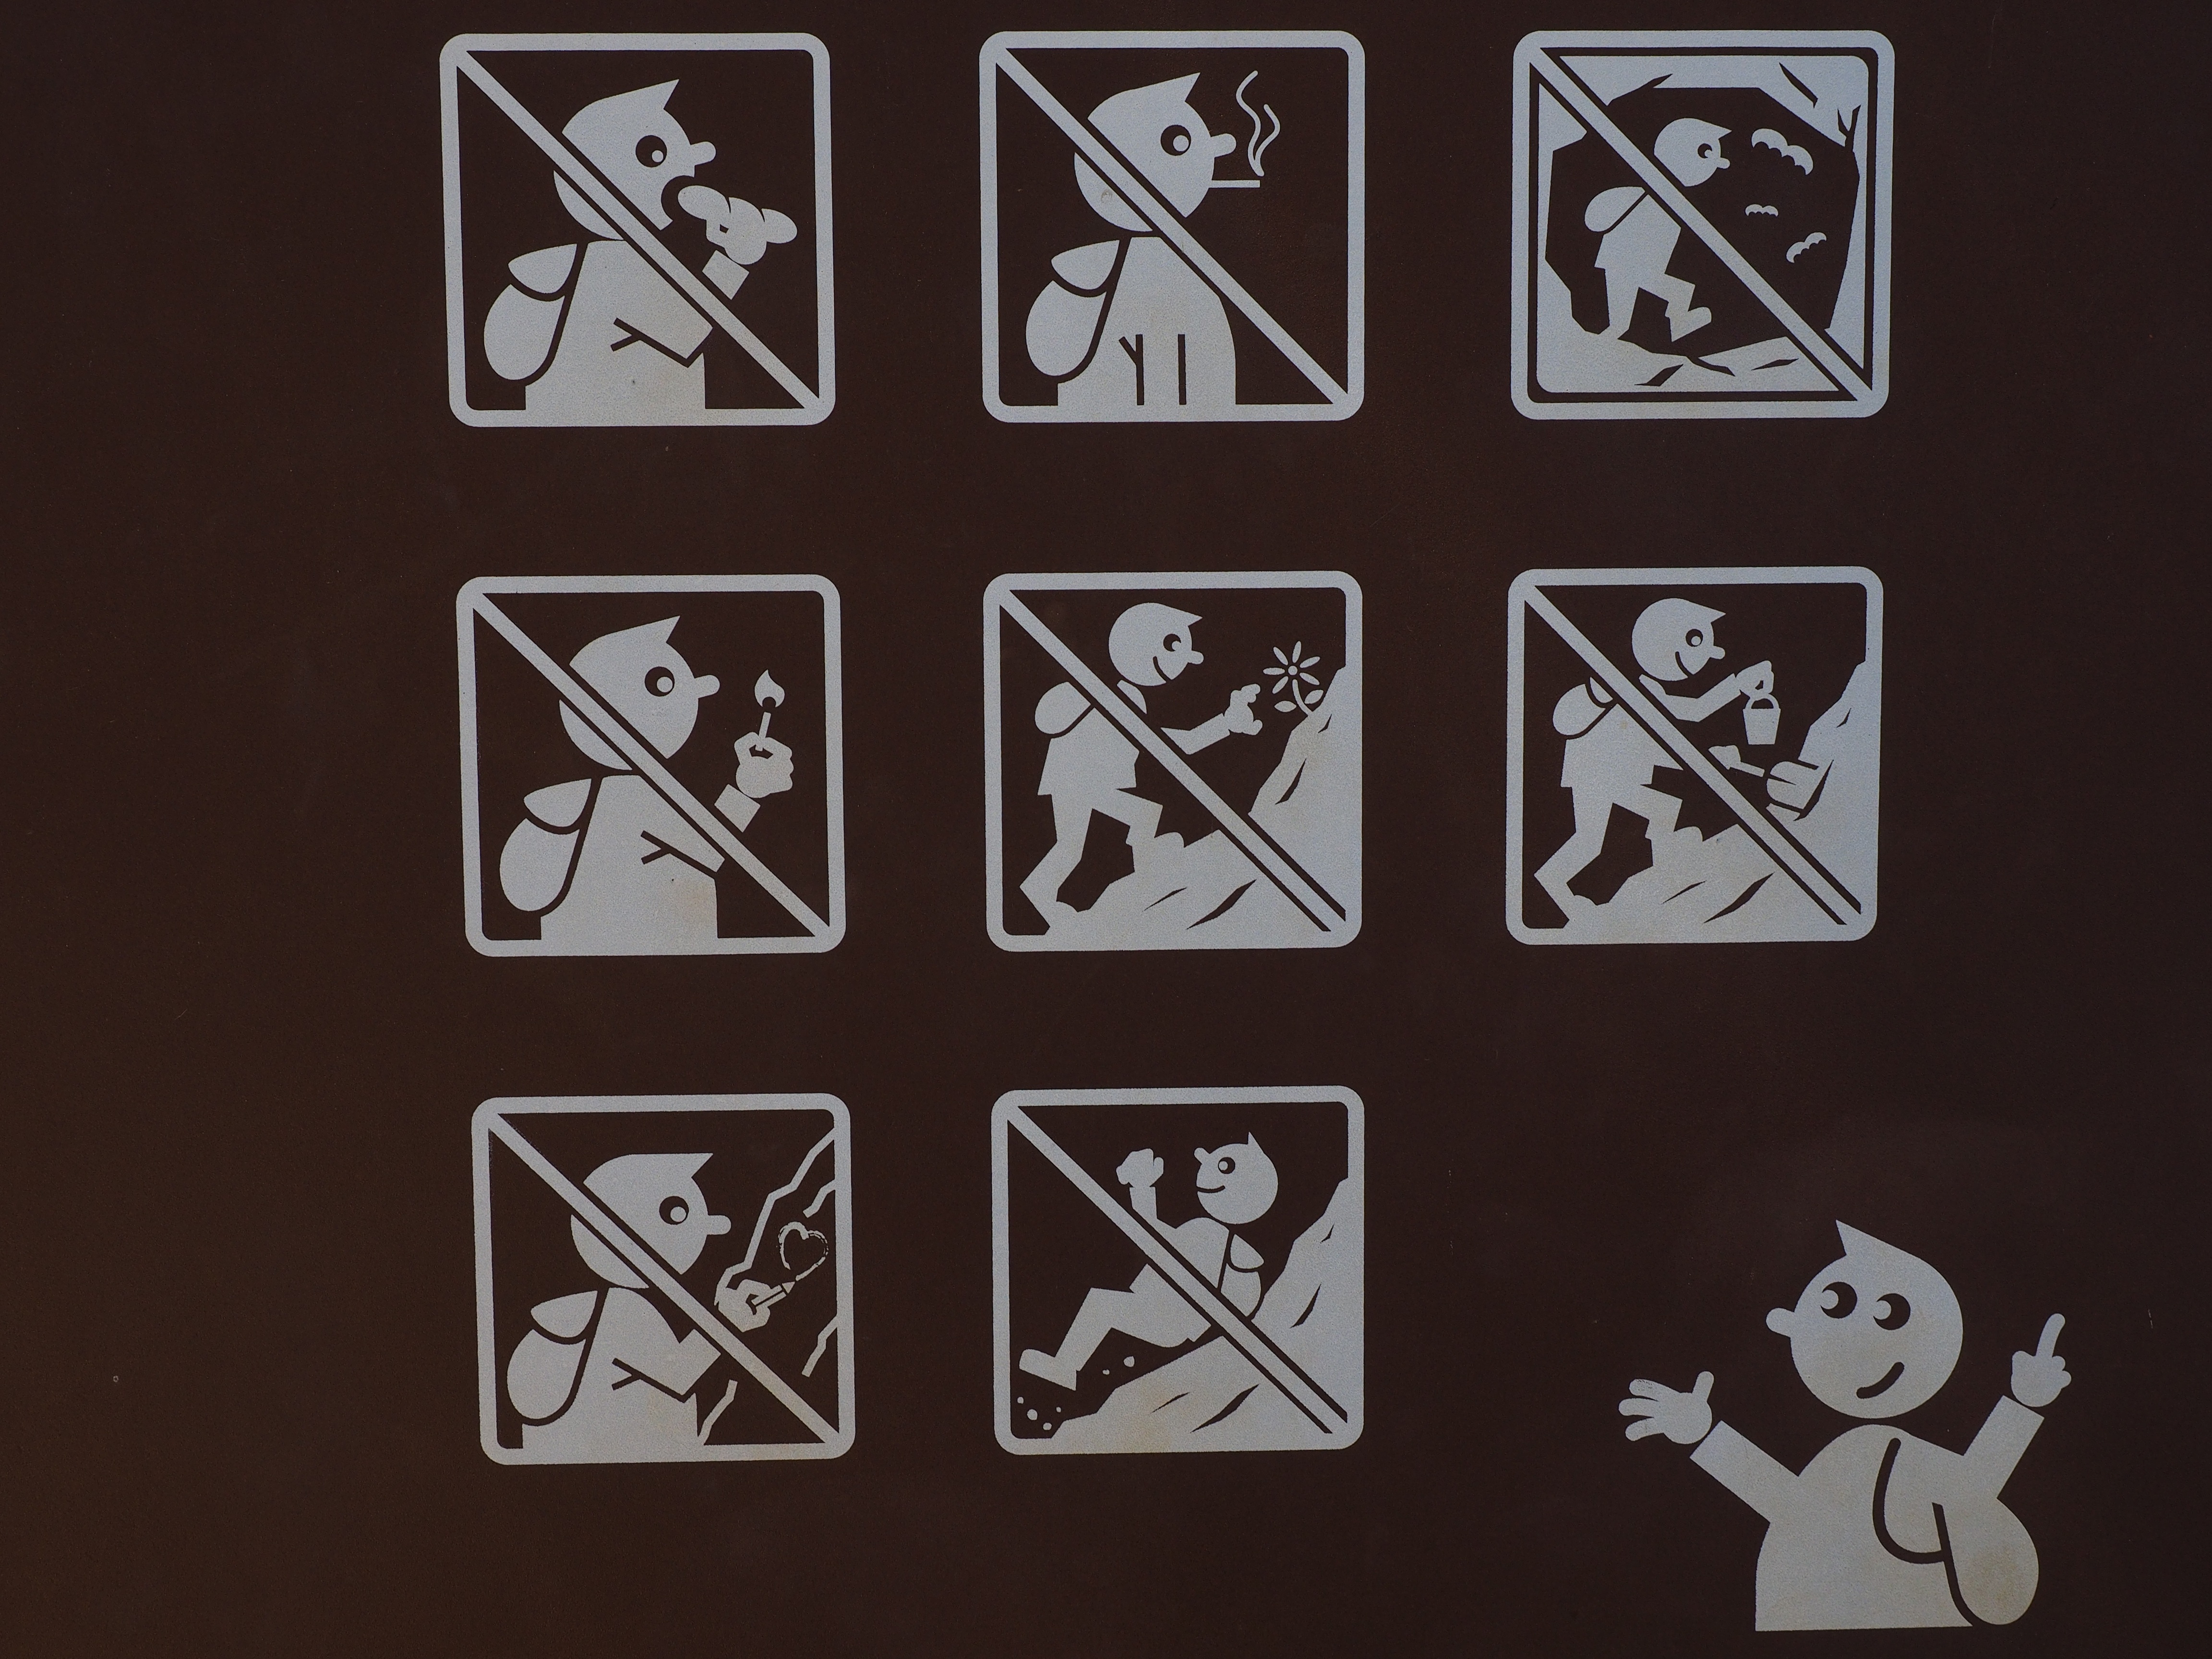
number, sign, symbol, note, font, indicator, drawing, illustration, prohibited, shield, calligraphy, games, shape, males, characters, pictogram, declaration, ban, prohibitory, prohibition signs